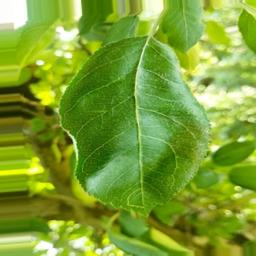
Label: Healthy